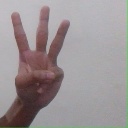
अक्षर: व